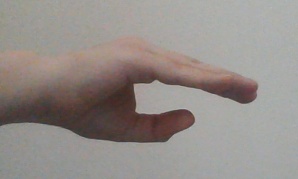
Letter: jeem